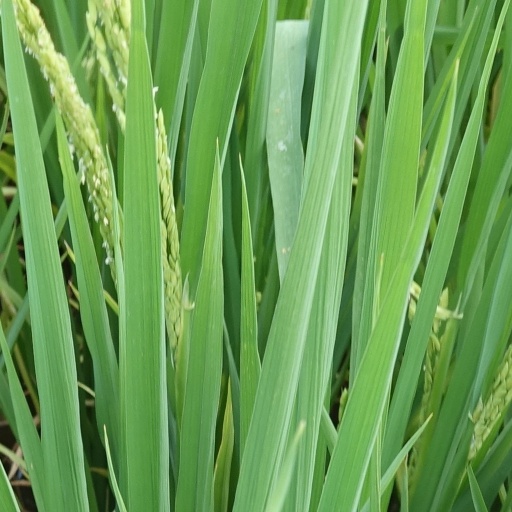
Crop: rice